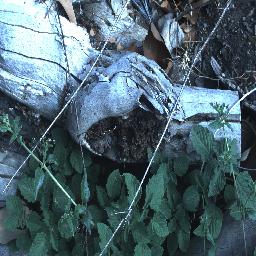
Label: negative